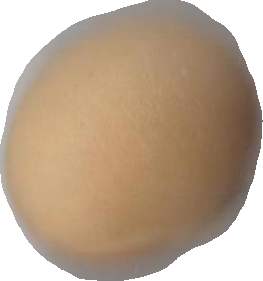
Variety: Grobogan